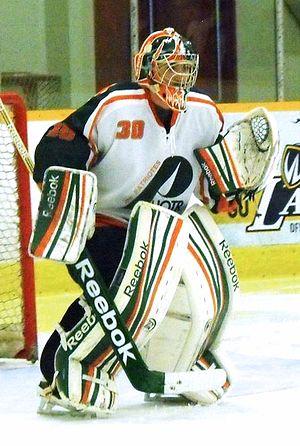
Les Patriotes de l'UQTR sont les équipes sportives représentant l'Université du Québec à Trois-Rivières dans les ligues inter-universitaires québécoises et ontariennes, participant ainsi aux programmes d'excellence en sport reconnus au Québec et au Canada. L'université aligne des équipes en cheerleading, cross-country, badminton, golf, hockey sur glace, natation, soccer, ski et volley-ball. Elles revendiquent 16 participations en championnat de hockey universitaire, dont 4 victoires nationales depuis 1970, deux records universitaires canadiens en natation, trois participations au championnat de football canadien et plusieurs en golf universitaire. De plus, après une médaille de bronze au championnat canadien universitaire de soccer en 2012, les Patriotes ont levés les grands honneurs en 2019 en battant les Carabins de Montréal par la marque de 2-0. Le but gagnant ayant été marqué par le joueur qui sera repêché par Forge FC au repêchage de la CPL le lendemain, Gabriel Wiethaeuper-Balbinotti.